Pieing

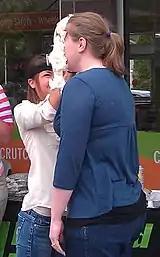
A person gets "pied" in a charity fundraiser for ALS research.

On 27 October 2011, the Spanish politician Yolanda Barcina was hit by three pies during a meeting in Toulouse, France. The pies were thrown by Gorka Ovejero Bengoa, Deputy Mayor of Arruazu at the time, Julio Martín Villanueva and Ibon García Garrido, protesting against a high-speed rail line. On 27 November 2013, a Spanish court condemned all three to a fine of €900 and two years in prison each. An accomplice who did not throw a pie was condemned to one year in prison. Yolanda Barcina claimed bodily harm, suffered because of "the hardness of French meringue pie".